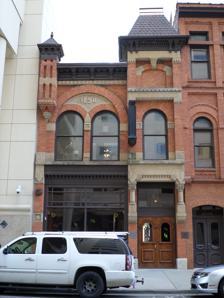
Building: Michigan Millers Mutual Fire Insurance Company Building
Country: United States of America
Year built: 1890
United States historic place Michigan Millers Mutual Fire Insurance Company Building U.S. National Register of Historic Places Location 120-122 W. Ottawa St., Lansing, Michigan Coordinates 42°44′05″N 84°33′12″W / 42.73472°N 84.55333°W / 42.73472; -84.55333 ( Michigan Millers Mutual Fire Insurance Company Building ) Area less than one acre Built 1890 ( 1890 ) Architect Darius B. Moon Architectural style Richardsonian Romanesque MPS Downtown Lansing MRA NRHP reference No. 80001869 Added to NRHP September 17, 1980 The Michigan Millers Mutual Fire Insurance Company Building is a historic office block located at 120-122 West Ottawa Street in Lansing, Michigan . It was listed on the National Register of Historic Places in 1980. History The Michigan Millers Mutual Fire Insurance Company was founded in 1881 to provide fire insurance protection for mills. In 1890, the company hired local Lansing architect Darius B. Moon to design an office building. The company occupied the building from 1890 until 1928 when they built the larger Mutual Building located nearby. Description The Michigan Millers Mutual Fire Insurance Company Building is a two-story, narrow-fronted, Late Victorian commercial block with Richardsonian Romanesque detailing. It has a red brick facade with sandstone trim, and a projecting tower supported by stubby Romanesque columns. The first floor storefront was altered over the years, but in 1978 was redesigned to match the building facade, containing paneled doors and a Queen Anne window treatment. On the second floor, a pair of round-headed windows in a brick frame. A metal bracketed cornice tops the building. References